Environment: lab
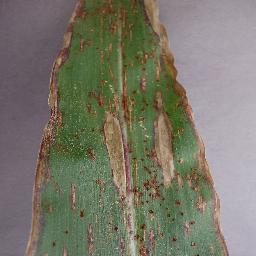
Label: northern_corn_leaf_blight